Stazione Sperimentale Carta, Cartoni e Paste per Carta

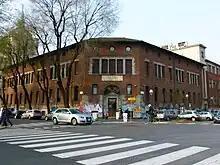
Pulp and Paper Experimental Station

The Stazione Sperimentale Carta, Cartoni e Paste per Carta (SSCCP) (Pulp and Paper Experimental Station) is a special Agency of the Chamber of Commerce in Milan.